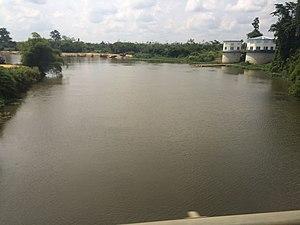
Le Mungo est un fleuve du Cameroun qui draine des montagnes aux volcans actifs et éteints du sud ouest de la ligne du Cameroun.